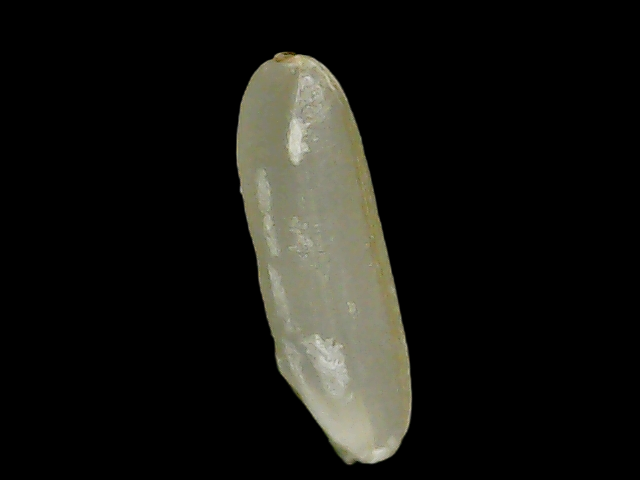
Rice variety: Binadhan21